Vinnytsia massacre

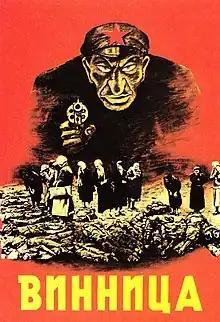
German propaganda poster of with text "Vinnitsa"; the NKVD gunman has stereotypically Jewish features, in accordance with the Nazi idea of "Judeo-Bolshevism".

468 bodies were identified by people of Vinnytsia and the surroundings; the other 202 were identified on the basis of documents and evidence found in the graves. Most bodies that were identified this way were Ukrainians; there were also 28 bodies that were identified as ethnic Poles.